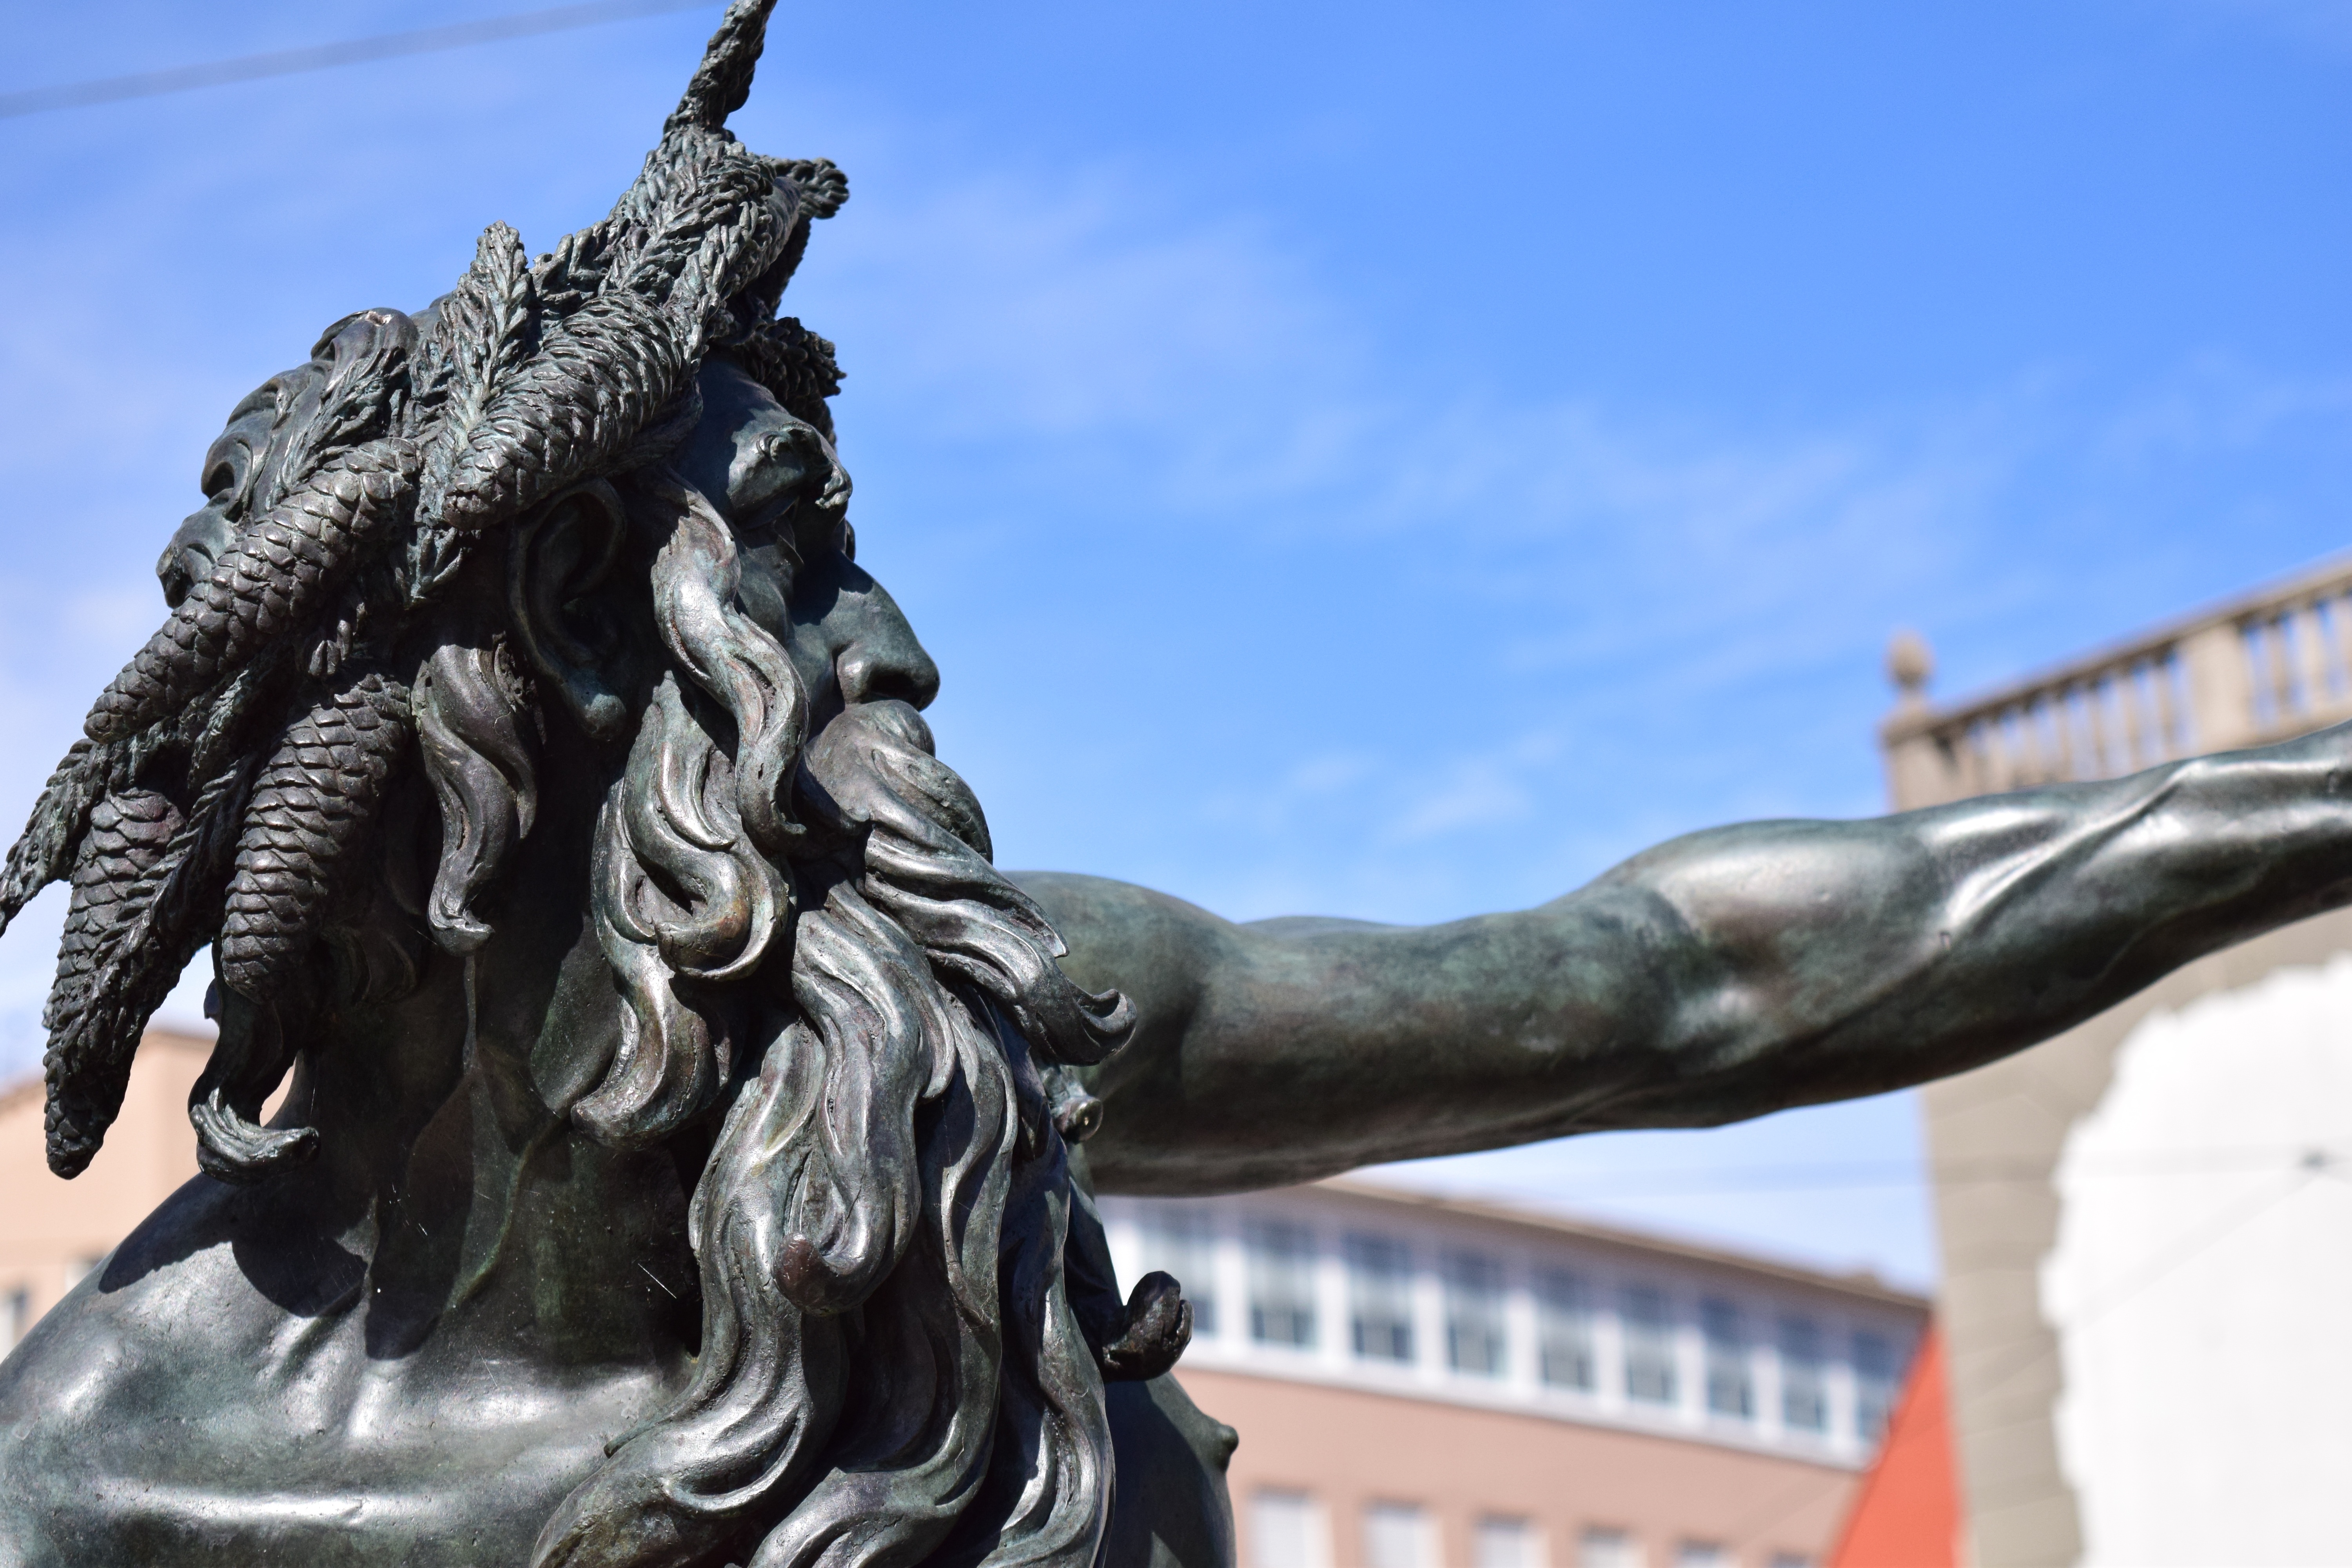
antique, monument, statue, symbol, close, fig, old town, sculpture, art, bronze, bavaria, historically, augsburg, augustus fountain